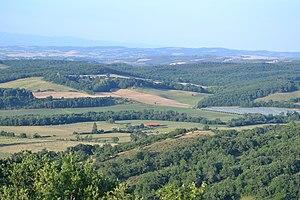
Vue sur la vallée de l'Ambronne, près de Gueytes-et-Labastide (commune de Val de Lambronne), depuis les hauteurs de Caudeval. En arrière-plan, la Montagne Noire à gauche, et la Malepère à droite.
Le piémont pyrénéen, ou piedmont pyrénéen, correspond à la zone de piémont des Pyrénées, tant côté nord en France que côté sud en Espagne. Il désigne une zone de relief de basses montagnes ou de collines, relativement peu accidentée, et constituée en surface de déjections détritiques ou minérales dues à l'érosion de part et d'autre de la chaîne des Pyrénées qui s'étale suivant un axe longitudinal.
Le massif de la Malepère est un massif de montagne de la chaîne des Pyrénées dans le département de l'Aude en région Occitanie, en France. Il mesure 14,7 km de long pour 8,8 km de large, et culmine au mont Naut à 442 mètres. La superficie de sa zone centrale est de 5 873 ha.